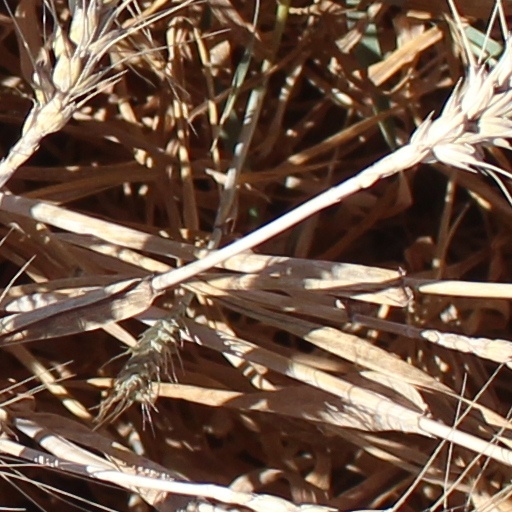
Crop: wheat